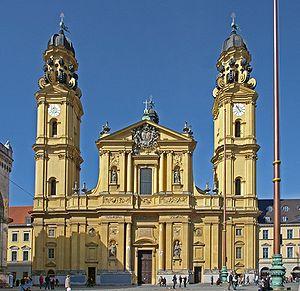
L'église des Théatins est un édifice religieux catholique sis sur la place de l'Odéon, à côté du Palais Moy, au cœur de la ville de Munich en Bavière. De style baroque elle fut construite au XVIIe siècle pour les pères Théatins qui la desservirent jusqu'au début du XIXe siècle.